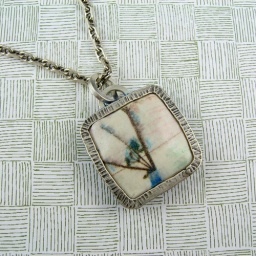
Iris in blue pot